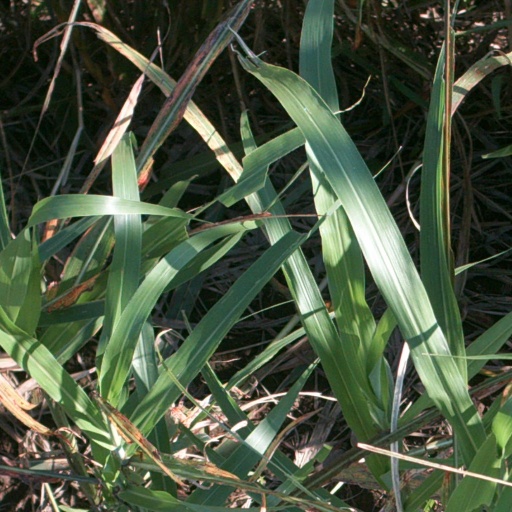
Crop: sorghum